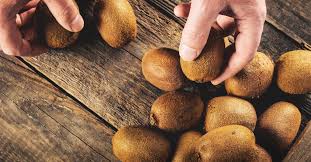
Label: Kiwi